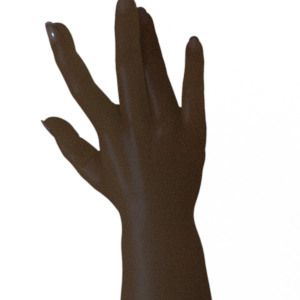
Label: paper